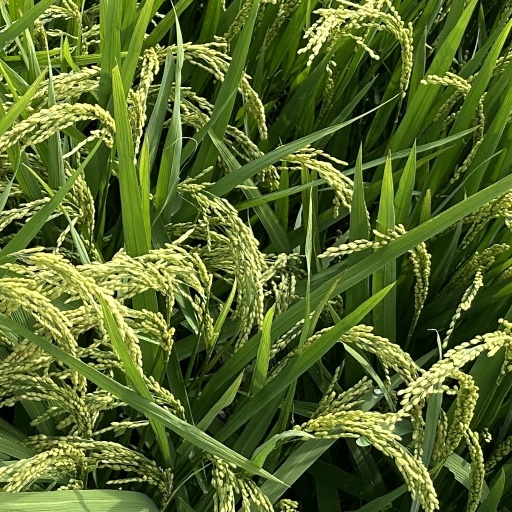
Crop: rice